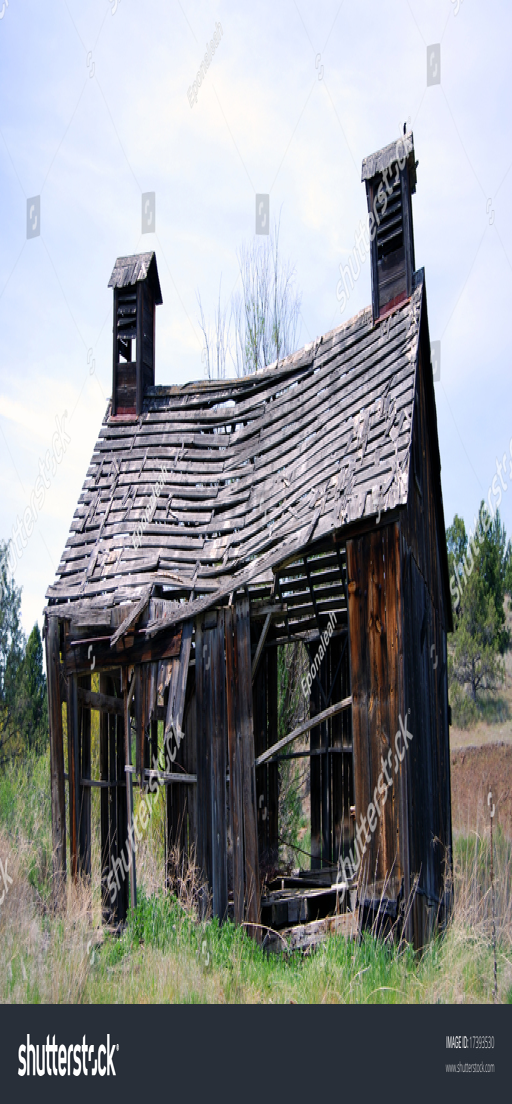
horizontal image of a derelict 1900 's barn in ruins